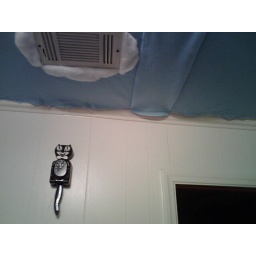
cat is happy in sky